Neonatal heel prick

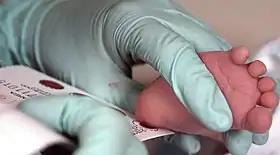
The blood of a two-week-old infant is collected for a Phenylketonuria, or PKU, screening

The neonatal heel prick is a blood-collection procedure done on newborns. It consists of making a pinprick puncture in one heel of the newborn to collect their blood. This technique is used frequently as the main way to collect blood from neonates. Other techniques include venous or arterial needle sticks, cord blood sampling, or umbilical line collection. This technique is often used for the Guthrie test, where it is used to soak the blood into pre-printed collection cards known as Guthrie cards.